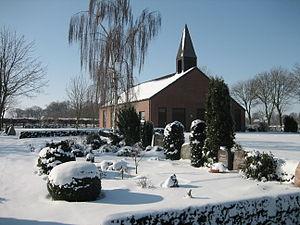
Wohnste est une municipalité allemande du land de Basse-Saxe et l'arrondissement de Rotenburg. En 2014, elle comptait 779 hab.